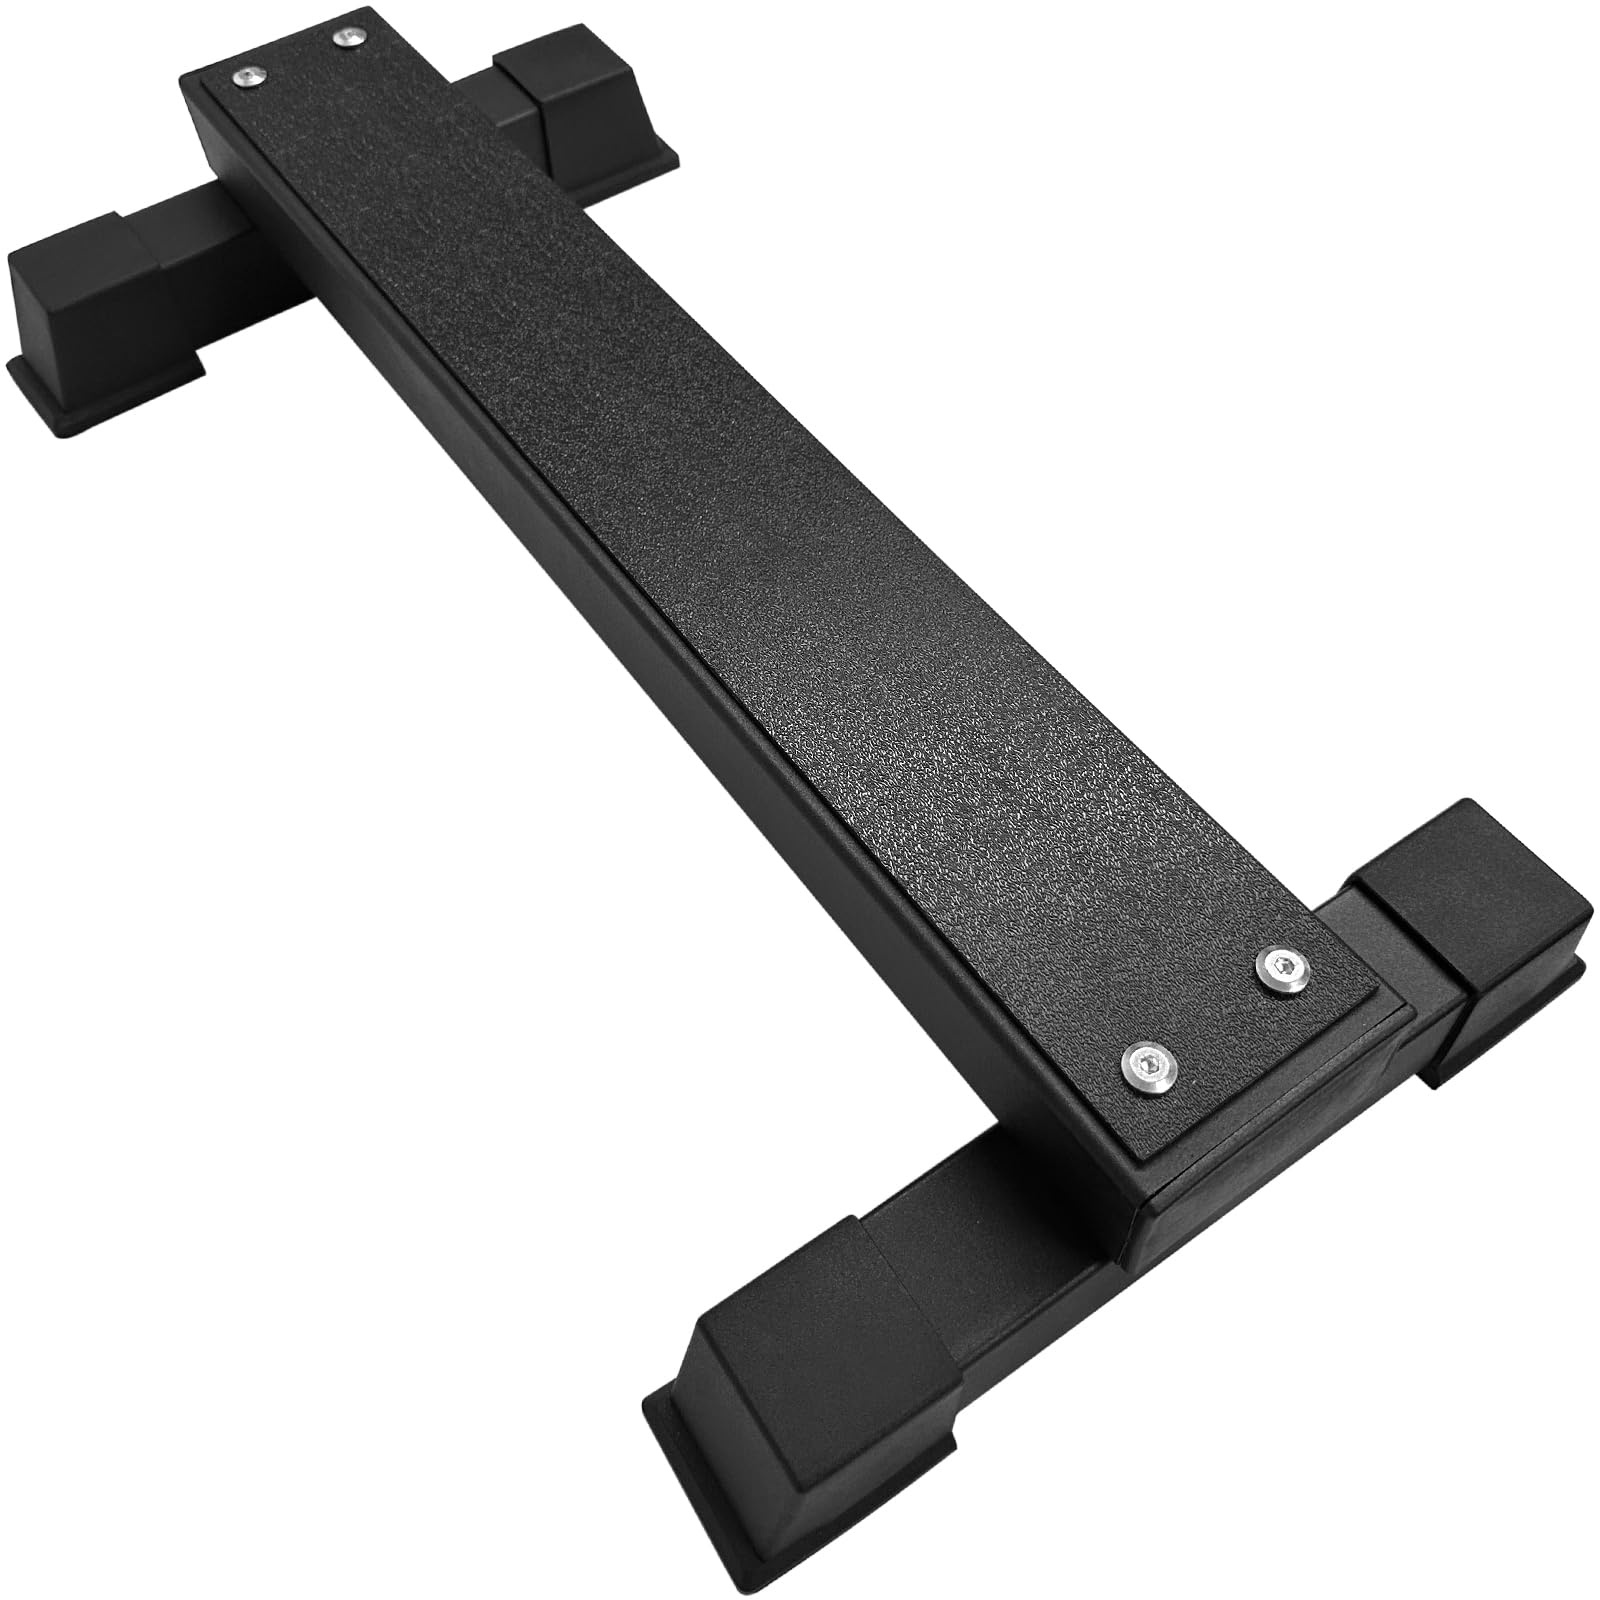
Steel Calf Raise Bar, Standing Calf Raise Platform Machine, Calf Raise Block Rack for Calf Stretching, Squat, Foot Stretch (22 inch)
Brand: AUXHDK Color: Black Features: Durable and Long-lasting: Our calf raise bar features a sturdy steel construction. Weight bearing is about 1100lbs Upgraded Design: The platform has been widened to 4 inches and a layer of non-slip mat has been added to the surface to ensure the stability of your feet during exercise Strengthen Calf Muscles: Making it ideal for various calf raise exercises, ensuring a versatile workout for your lower leg muscles Perfect Add-On for Home Gyms: Whether you are a fitness enthusiast or a beginner, our calf raise bar is a must-have addition to your home gym setup, allowing you to target and strengthen your calf muscles effectively Portable: This calf raise platform is easily removable, allowing you to take your calf exercise routine wherever you go, whether it’s a home gym or a commercial fitness center Binding: Sports model number: Calf Raise Bar 2 Part Number: 7V-YUP0-X66X Package Dimensions: 23.0 x 5.5 x 5.5 inches
Brand: AUXHDK
Category: Sporting Goods > Fitness & General Exercise Equipment > Weight Lifting > Weight Lifting Machines & Racks